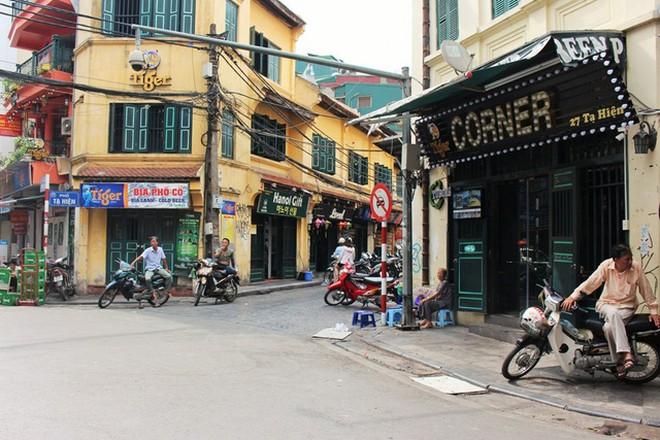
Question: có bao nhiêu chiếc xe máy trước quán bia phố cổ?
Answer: có hai chiếc xe máy trước quán bia phố cổ